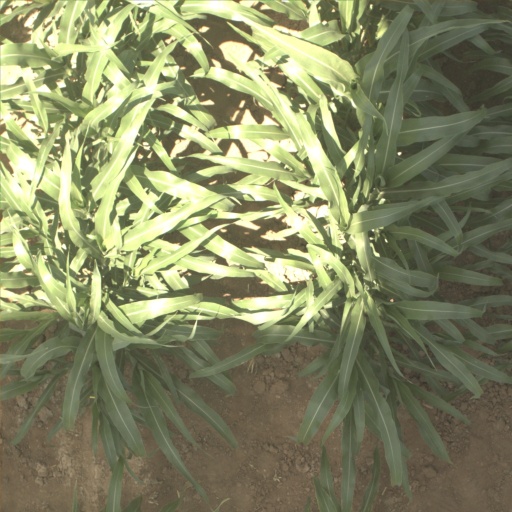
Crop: sorghum